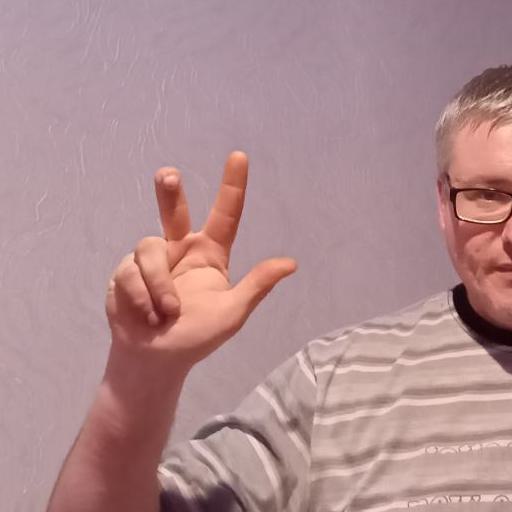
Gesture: three2